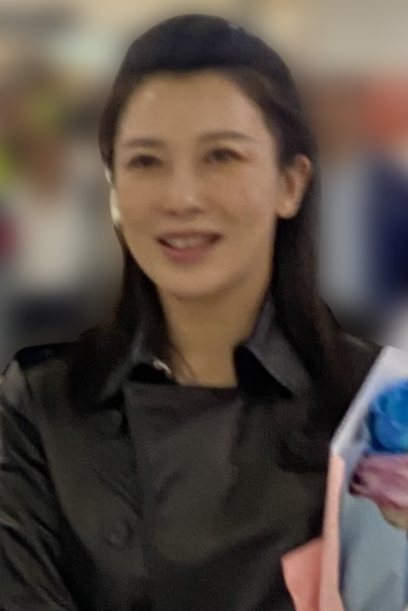
จาง เหยนเยน

| image = Actress Zhang Yanyan (2024) 01.png
| caption = จาง เหยนเยน (2024)
| name = จาง เหยนเยนZhang Yanyan
| native_name = 張棪琰
| native_name_lang = zh-hans
| birth_name = Zhang Yanyan
| birth_place = ปักกิ่ง, ประเทศจีน
| Nationality = ชาวฮั่น|ฮั่น
| organization = Beijing Film Academy
| children = ผู้ชาย 1 คน และผู้หญิง 1 คน
| IMDb = 7407941
จาง เหยนเยน ( ) เป็นนักแสดงชาวจีน
== ผลงานด้านการแสดง ==
=== ภาพยนตร์ ===
| class="wikitable sortable"
|-
! ปี !! ชื่อภาพยนตร์ภาษาอังกฤษ !! ชื่อภาพยนตร์ภาษาจีน !! รับบท !! หมายเหตุ
|-
| 2000 || || || Spring grass ||
|-
| rowspan="2" | 2002 || "Jing Tao Hai Lang" || || Secretary Sun ||
|-
| || || Zheng Tingzi ||
|-
| rowspan="3" | 2003 || || || Lan Lan ||
|-
| || || || แขกรับเชิญ
|-
| || || Lamei ||
|-
| 2007 || "Shi Chuanxiang" || || Lingling ||
|-
| 2011 || || || Tang Wensheng ||
|-
| 2012 || || || ||
|-
|
=== ละครโทรทัศน์ ===
| class="wikitable sortable"
|-
! ปี !! ชื่อภาพยนตร์ภาษาอังกฤษ !! ชื่อภาพยนตร์ภาษาจีน !! รับบท !! หมายเหตุ
|-
| 1998 || || || Tunxi ||
|-
| 2001 || || || Zhu Qiqi, Li Mei Niang ||
|-
| rowspan="4" | 2002 || "Li Wei the Magistrate" || || Gongchun jade ||
|-
| || || Zhao Yaner ||
|-
| || || Li Yu ||
|-
| "The Golden Cangue" || || Liu Xiaoyu ||
|-
| 2003 || || || Ouyang ||
|-
| rowspan="2" | 2008 || || || Yu Hong ||
|-
| || || Dianthus ||
|-
| rowspan="2" | 2009 || || || Hua Xiaoxiang ||
|-
| || || Cai Kexin ||
|-
| rowspan="3" | 2010 || || || Cai Chang ||
|-
| || || ||
|-
| || || Zhang Yalan ||
|-
| rowspan="3" | 2011 || "The Young Communist International Division" || || Shi Xianghong ||
|-
| || || Su Ke ||
|-
| || || ||
|-
| rowspan="2" | 2012 || || || Cheng Hua ||
|-
| "Mop Lady's Spring" || || Jiang Yan ||
|-
| rowspan="3" | 2013 || || || ||
|-
| "The Distance of Love" || || Qin Shaobai ||
|-
| "Honey Bee Man" || || Yin Lili ||
|-
| rowspan="3" | 2015 || "The Disguiser" || || Mrs. Su ||
|-
| "Nirvana in Fire" || || Princess Longyang	 ||
|-
| "Beautiful Secret" || || Guan Yi stepmother ||
|-
| rowspan="3" | 2016 || "Double Thorn" || || He Huixin ||
|-
| "When A Snail Falls In Love" || || Brother Lu ||
|-
| || || ||
|-
| rowspan="4" | 2017 || "The First Half Of My Life" || || Su Manshu || แขกรับเชิญ
|-
| || || Sun red skirt ||
|-
| "Tribes and Empires-Storm of Prophecy" || || Su Zhen ||
|-
| "Nirvana in Fire 2" || || Sister Yun ||
|-
| rowspan="5" | 2018 || "The Revolution Of Our Love" || || General manager || แขกรับเชิญ
|-
| "Ashes of Love/Heavy Sweetness Ash like frost" || || Suifen ||
|-
| "Mad House" || || Liu Su || แขกรับเชิญ
|-
| "Ruyi's Royal Love in the Palace" || || Su Zhen ||
|-
| "Douxiang" || || Canna ||
|-
|
==อ้างอิง==
==แหล่งข้อมูลอื่น==
*
หมวดหมู่:บุคคลที่เกิดในปี พ.ศ. 2521
หมวดหมู่:บุคคลที่ยังมีชีวิตอยู่
หมวดหมู่:นักแสดงละครโทรทัศน์หญิงชาวจีน
หมวดหมู่:นักแสดงภาพยนตร์หญิงชาวจีน
หมวดหมู่:บุคคลจากปักกิ่ง